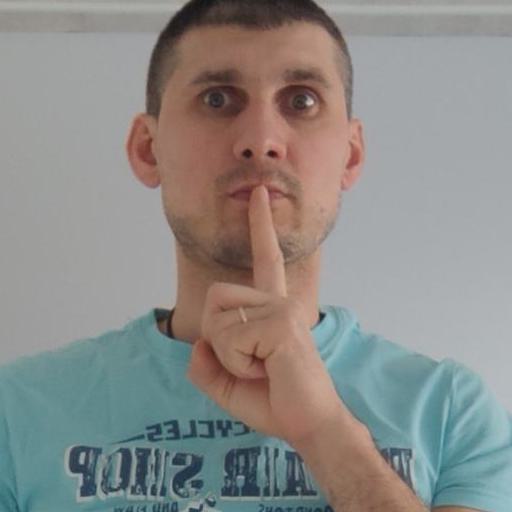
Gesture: mute